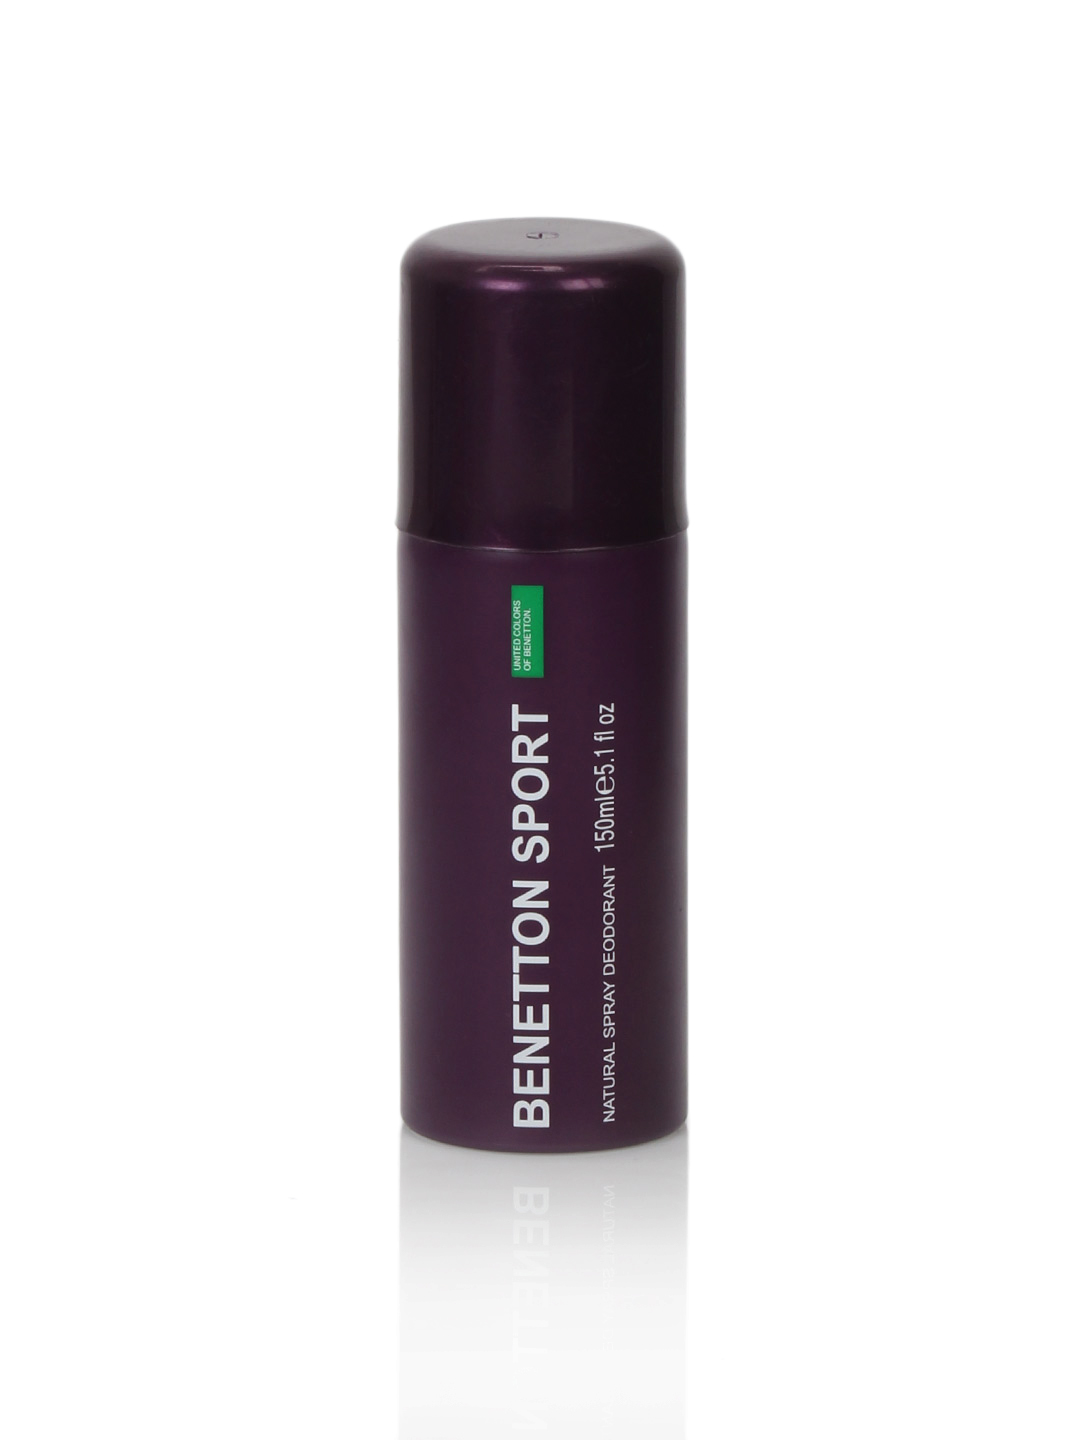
United Colors of Benetton Women Deo
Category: Personal Care / Fragrance / Deodorant
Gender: Women
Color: Purple
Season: Spring 2017
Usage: Casual